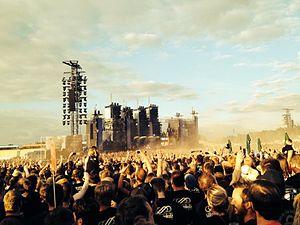
Böhse Onkelz est un groupe de rock allemand, originaire de Francfort-sur-le-Main. Il est très important de par son succès et sa longévité. Les Böhse Onkelz chantent intégralement en allemand, à l'exception des reprises de Je t'aime… moi non plus, My generation, ou Coz I Luv You. Le groupe se sépare en 2005, mais se reforme neuf ans plus tard en 2014, puis publient l'album Memento en 2016.